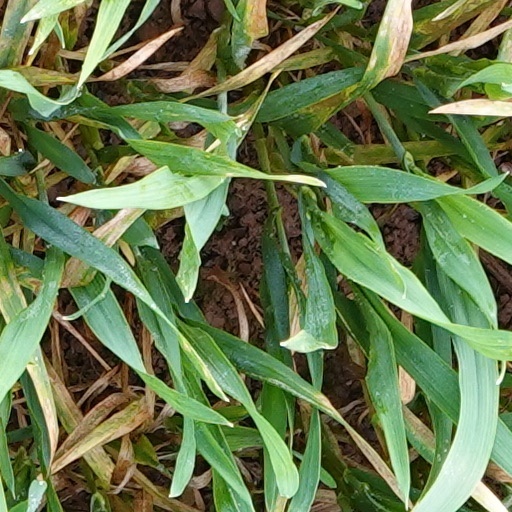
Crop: wheat